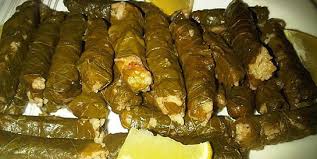
Yemek: yaprak_sarma